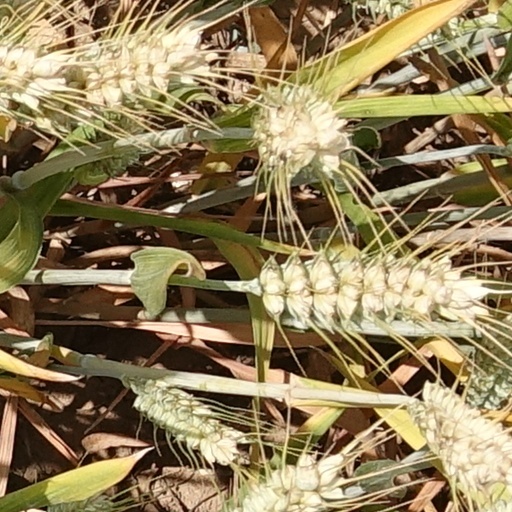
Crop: wheat